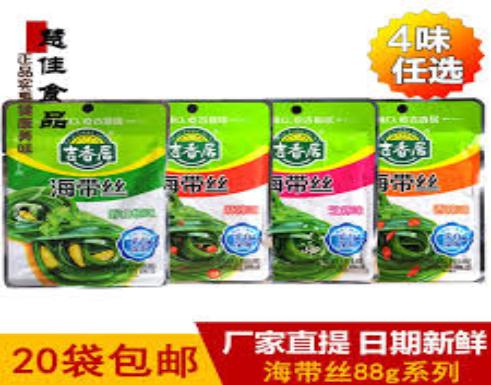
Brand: jixiangju
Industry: Food